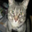
Label: cat